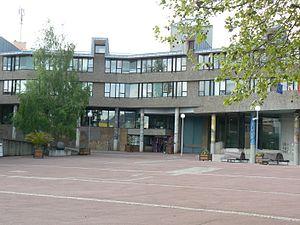
Michel Four est un artiste peintre, lithographe et sculpteur français, appartenant au courant de la Nouvelle figuration, né le 15 février 1945 à Carlat. Il fut élève de l'École nationale supérieure des beaux-arts de Paris et vit dans le 20e arrondissement de Paris. Son œuvre s’étend sur des thématiques telles que, entre autres, les femmes, La tauromachie, Venise, une autre idée du paysage, Les orientalistes.
Eugène Leseney, né à Coutances le 11 novembre 1931 et décédé le 15 septembre 2014 à Saint-Lô, est un architecte français de la Manche ayant commencé des réalisations à partir des années 1970 jusque dans les années 2000.
Hérouville-Saint-Clair est une commune française située dans le département du Calvados en région Normandie, peuplée de 22 954 habitants.